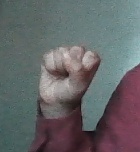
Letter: saad